Describe the emotion expressed in this image:  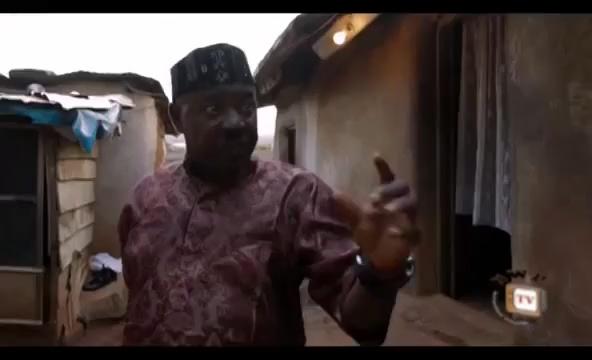
This person displays Pain, valence and arousal with low intensity.